Steve Smith (cyclist)

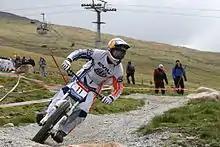
Steve Smith at Fort William World Cup 2009

Steve Smith (25 November 1989 – 10 May 2016), commonly known as Stevie Smith, was a Canadian professional downhill mountain biker.